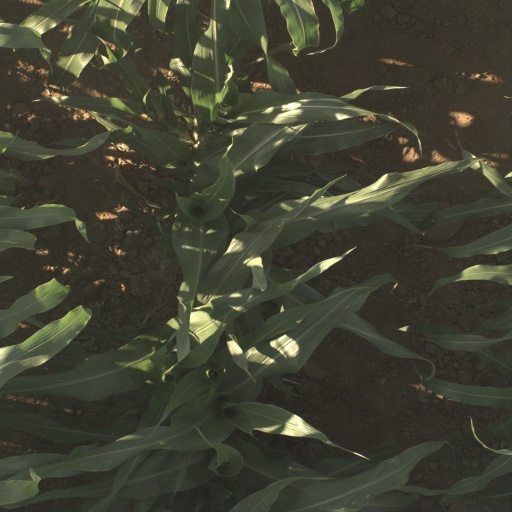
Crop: sorghum